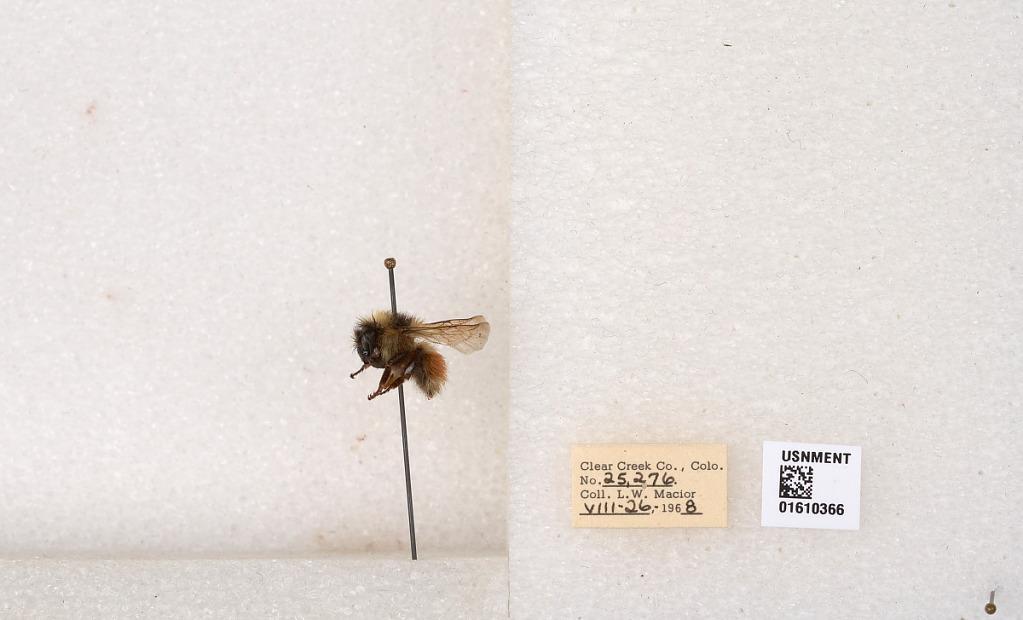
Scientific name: Bombus (Pyrobombus) sylvicola Kirby
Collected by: L. Macior
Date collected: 1968-8-26
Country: United States
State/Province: Colorado
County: Clear Creek
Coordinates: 39.6891, -105.644